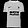
Label: T - shirt / top